Kimball House (Atlanta)

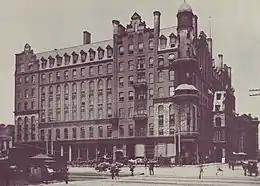
Second Kimball House

Citing a loss of business and prestige to the city, George Adair, Henry W. Grady, Richard Peters and others began fundraising for rebuilding the hotel. They soon called on Kimball to lead the effort, even though he then resided in Chicago and had had no dealings with the property since leaving town ten years before.